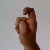
The image shows a hand gesture representing the letter 'X' in Indian Sign Language.